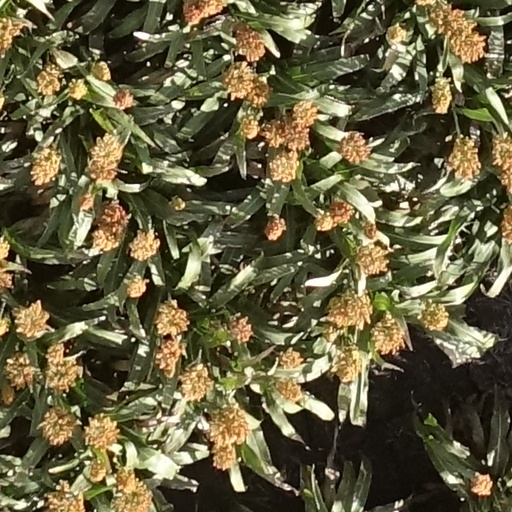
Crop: sorghum